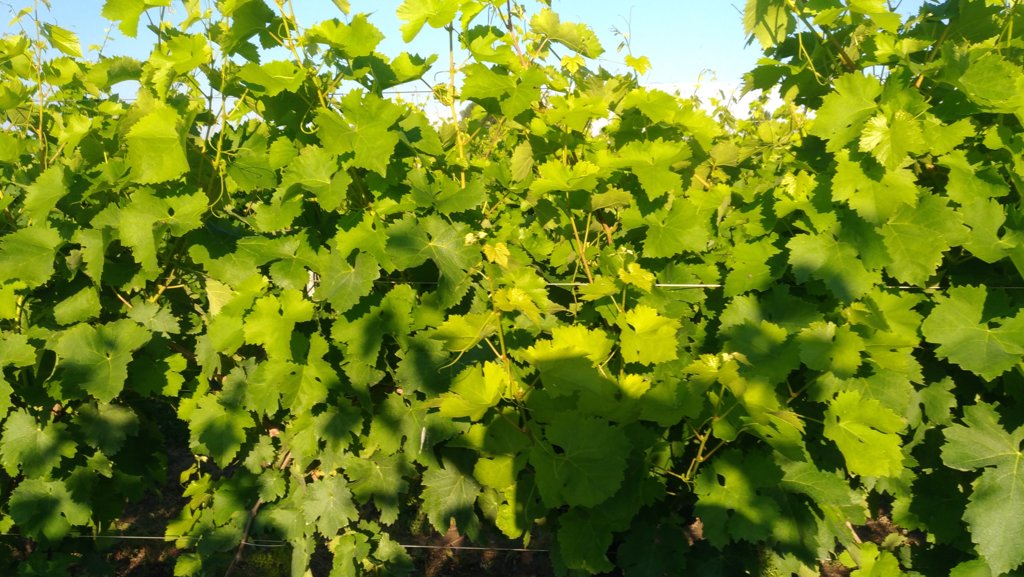
Berries visible: 0
Grape clusters: 0